Camberley

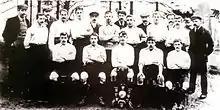
The Camberley & Yorktown F. C. team of 1904–05

Camberley Fire Brigade was founded in May 1889 and was initially equipped with a hand-operated Merryweather pump. In 1900, the brigade moved to The Avenue and relocated to the current station in London Road in 1967. In 2023, the local fire authority is Surrey County Council and the statutory fire service is Surrey Fire and Rescue Service.